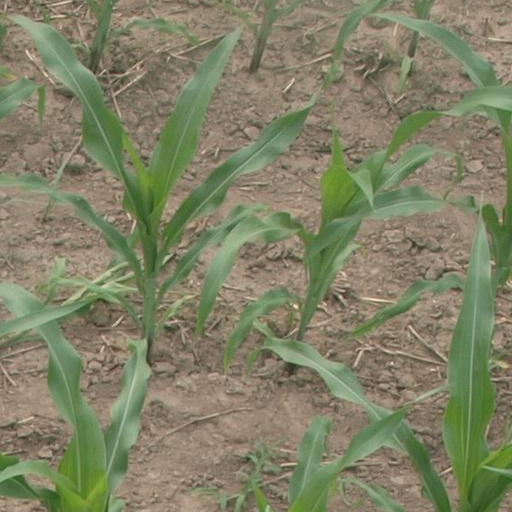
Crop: maize; corn